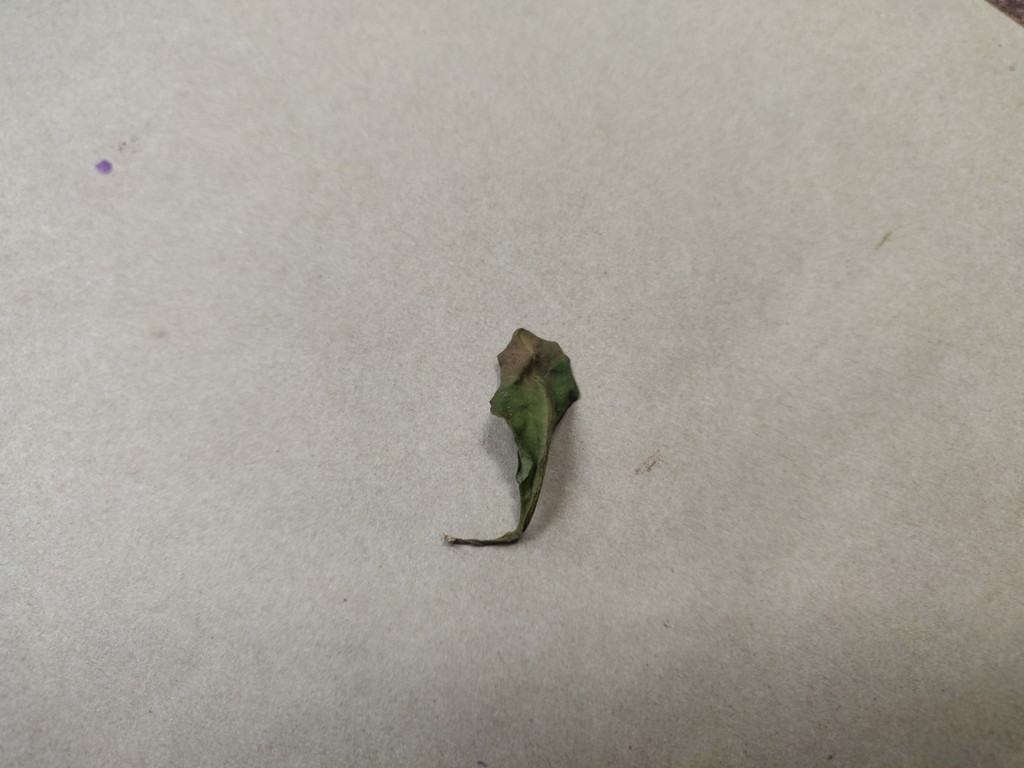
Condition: Dried
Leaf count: single
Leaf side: unknown